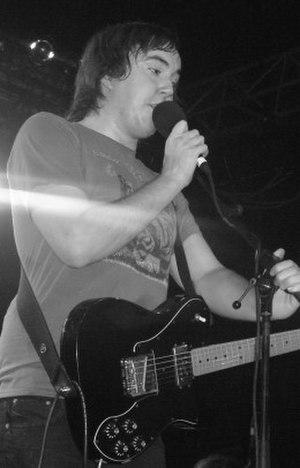
Rhys Jones, Chanteur des Good Shoes
Good Shoes est un groupe d'indie pop britannique, originaire de Morden, au sud de Londres, en Angleterre. Le groupe est caractérisé par leur technique de guitare pop ciselée que l'on retrouve sur leurs cinq singles. Ils ont souvent été comparés aux Futureheads ou encore aux Buzzcocks.